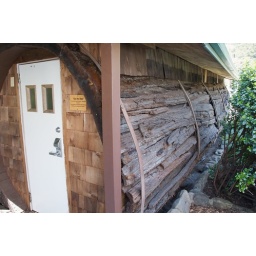
One house built in a single tree